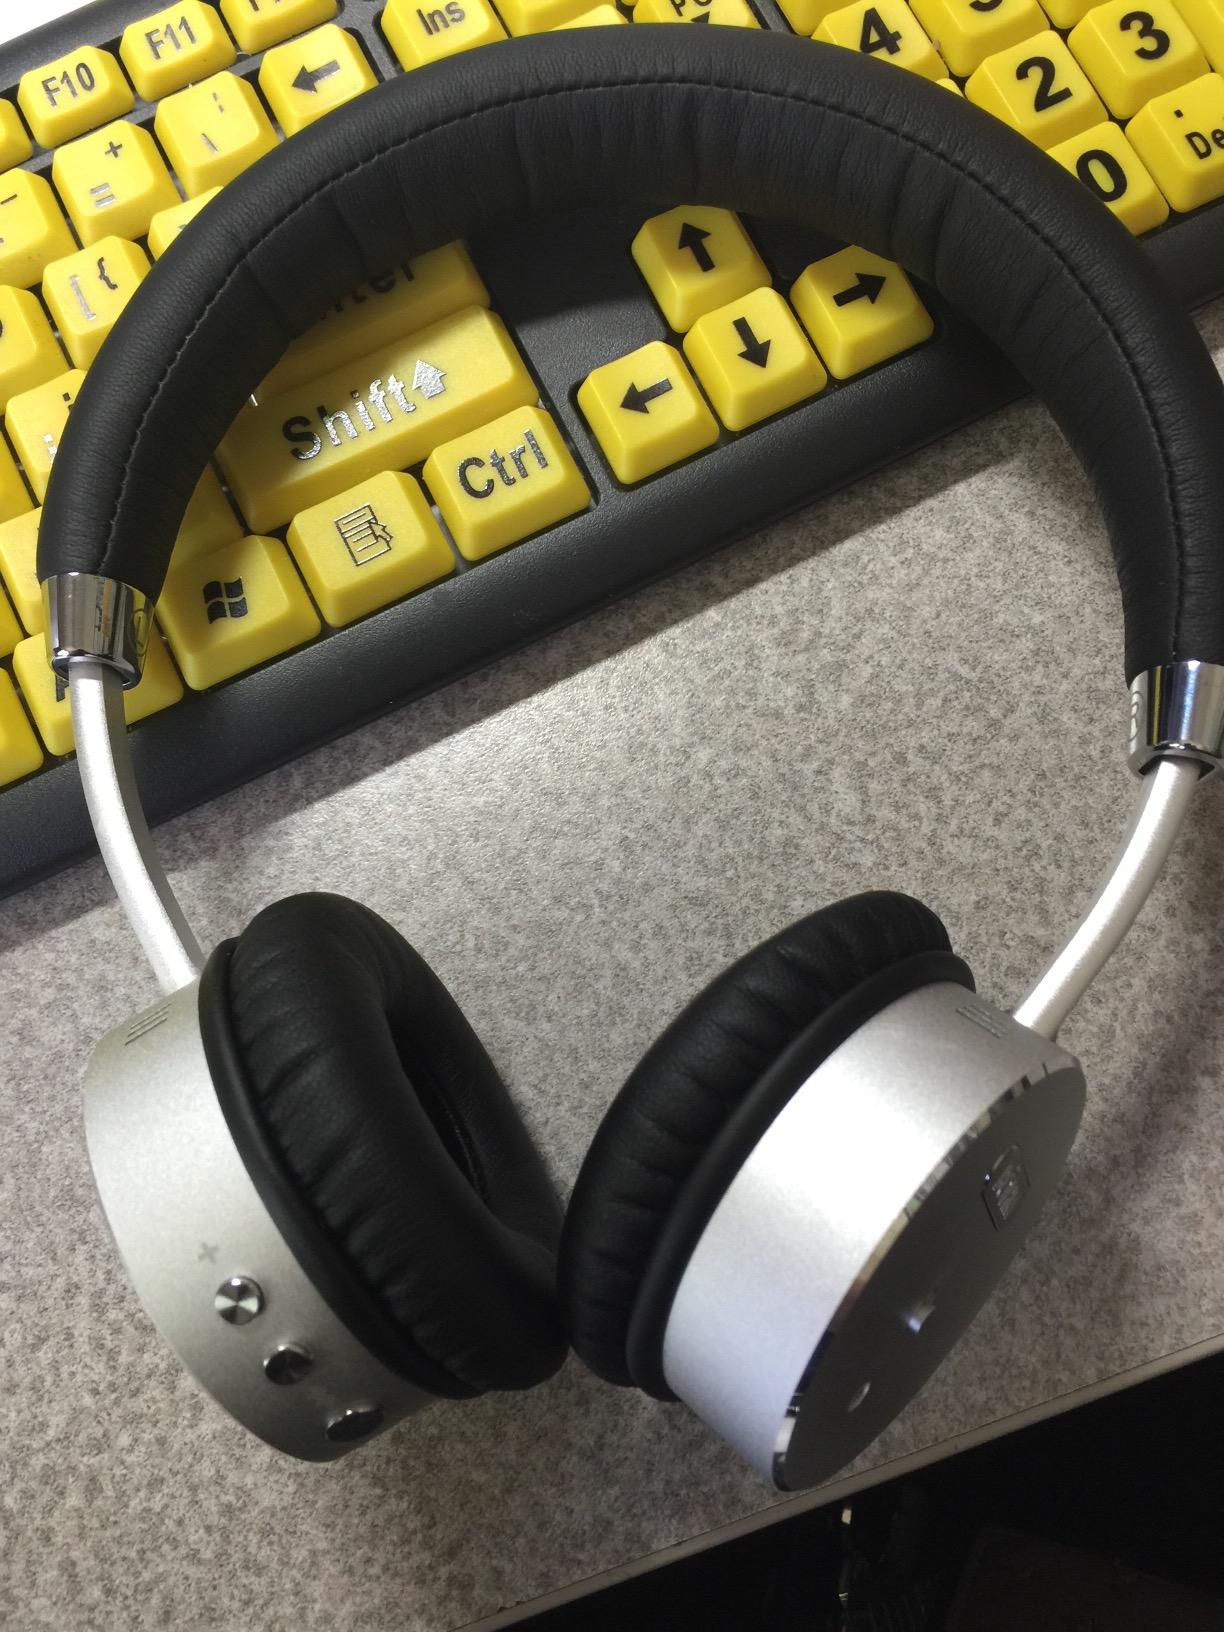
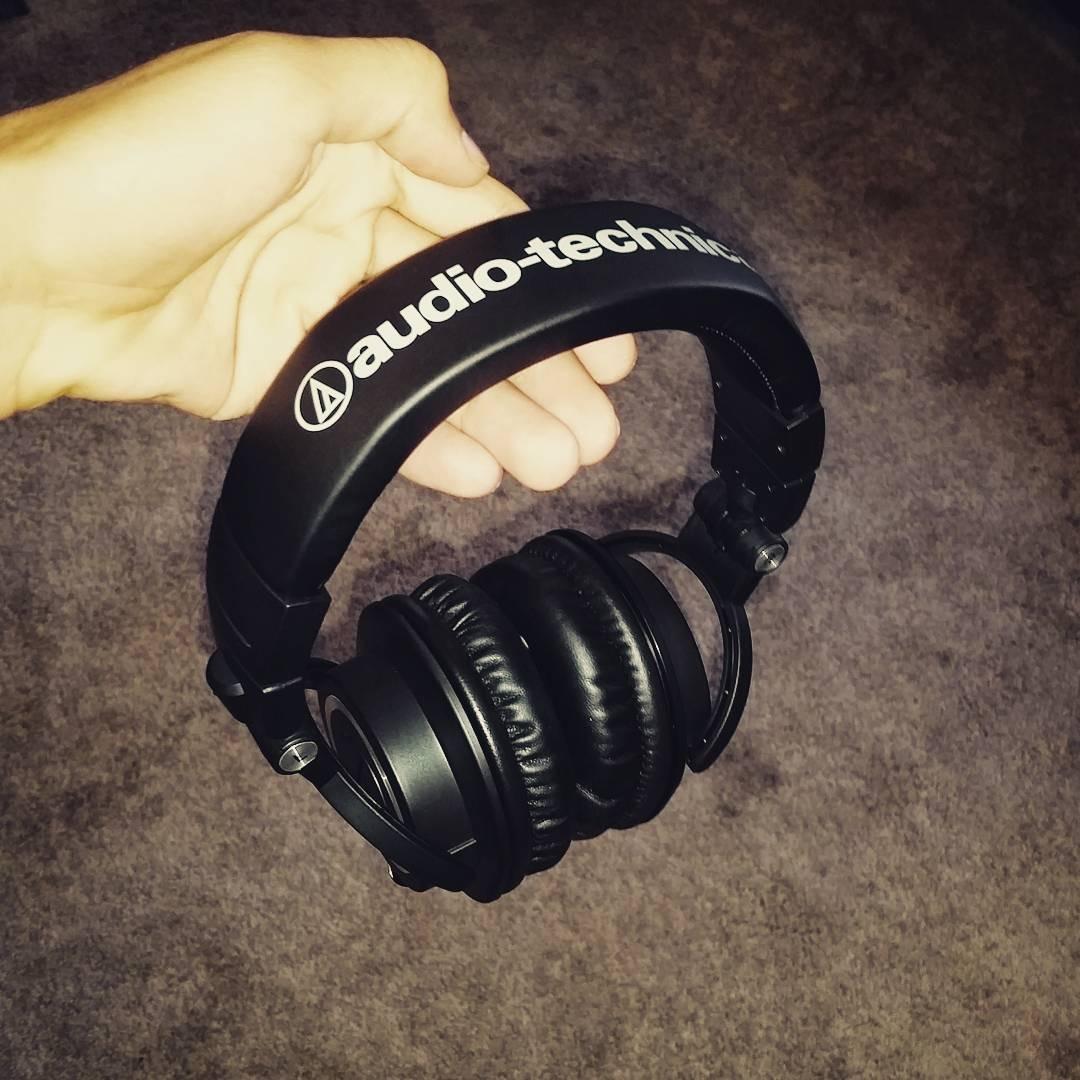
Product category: headphones
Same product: no